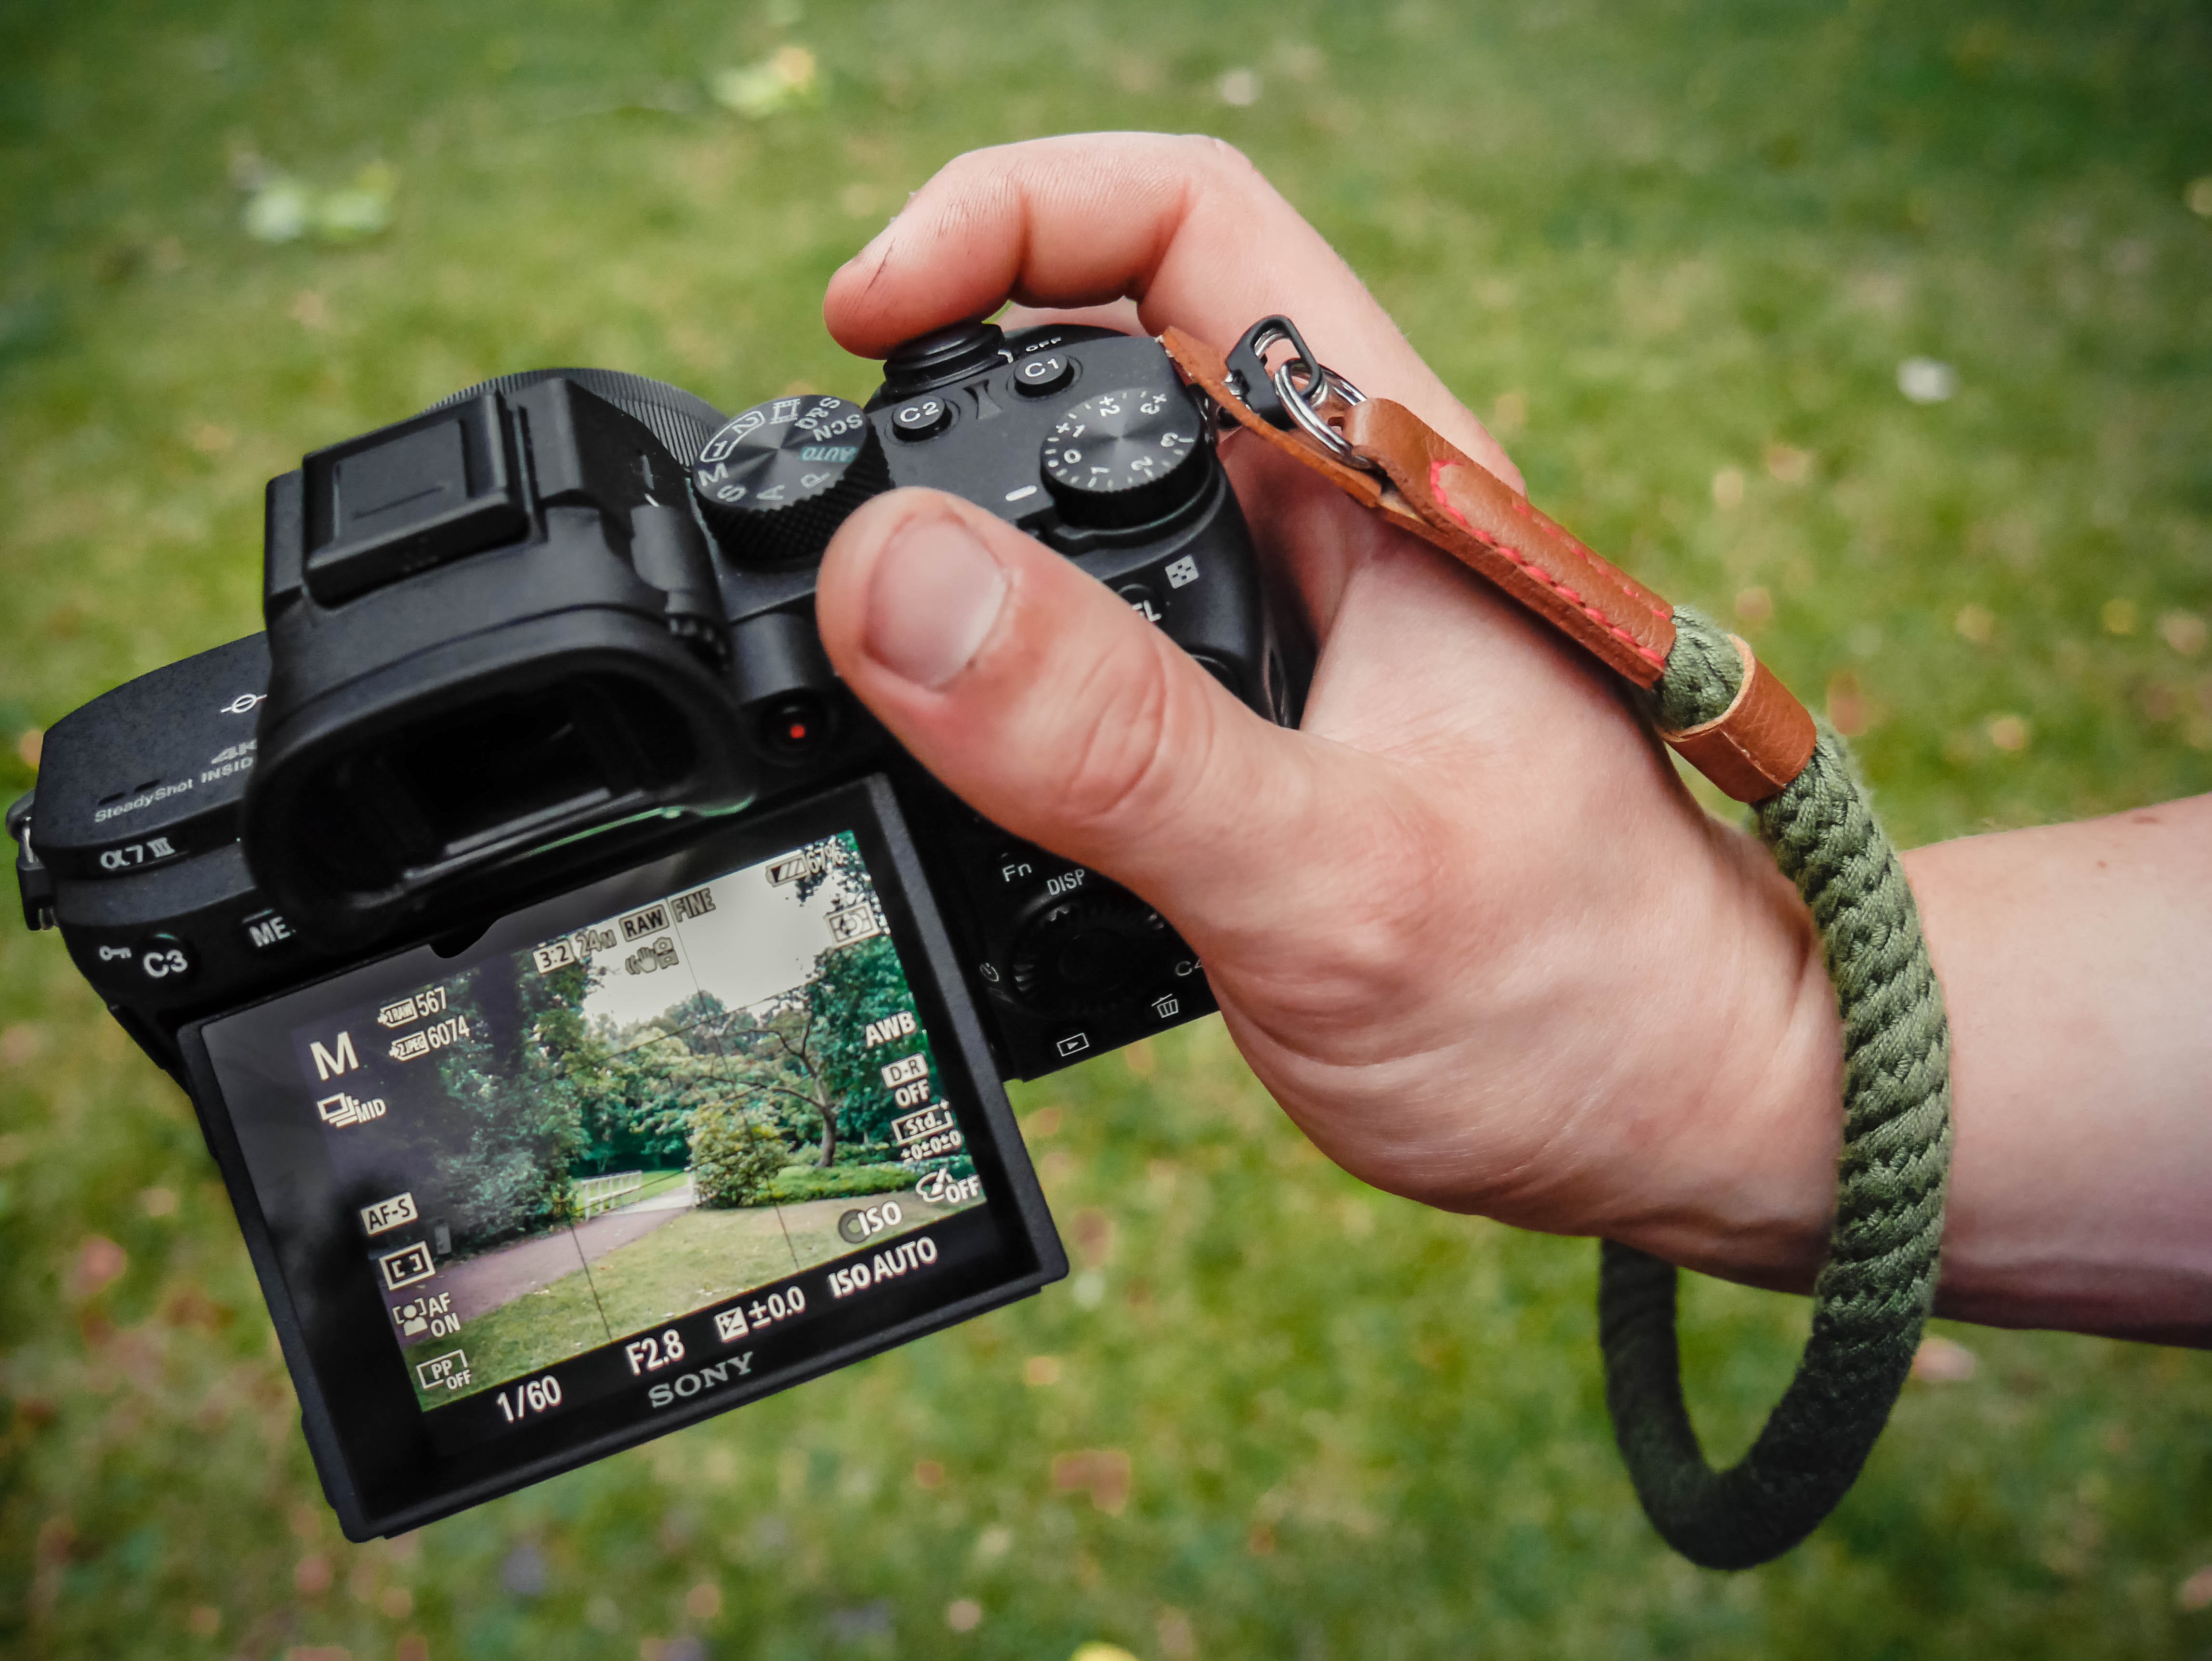
camera, hand, wrist, cameras optics, reflex camera, finger, single lens reflex camera, digital camera, photography, strap, digital slr, Everyday carry, thumb